North Sumatra

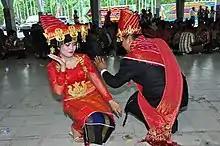
Batak-Karonese couple doing traditional dance called "landek"

The traditional dance repertoire includes various types. Some are in the form of sacred dances and some are solely for entertainment. In addition to traditional dances which are part of traditional ceremonies, sacred dances are usually danced by dayu-datu. Included in this type of dance are teacher dances and stick dances. Datu danced while swinging a magic stick called Tunggal Panaluan.